Taylor Range

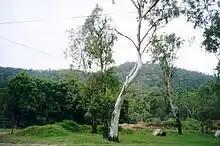
Enoggera Hill, seen from The Gap

Further east along the range is Enoggera Hill (284 m elevation) located within the Enoggera Army Barracks. The range becomes a series of hills through the Brisbane locality of St Johns Wood and the suburbs of Red Hill, Spring Hill to Wickham Terrace in the Brisbane central business district.